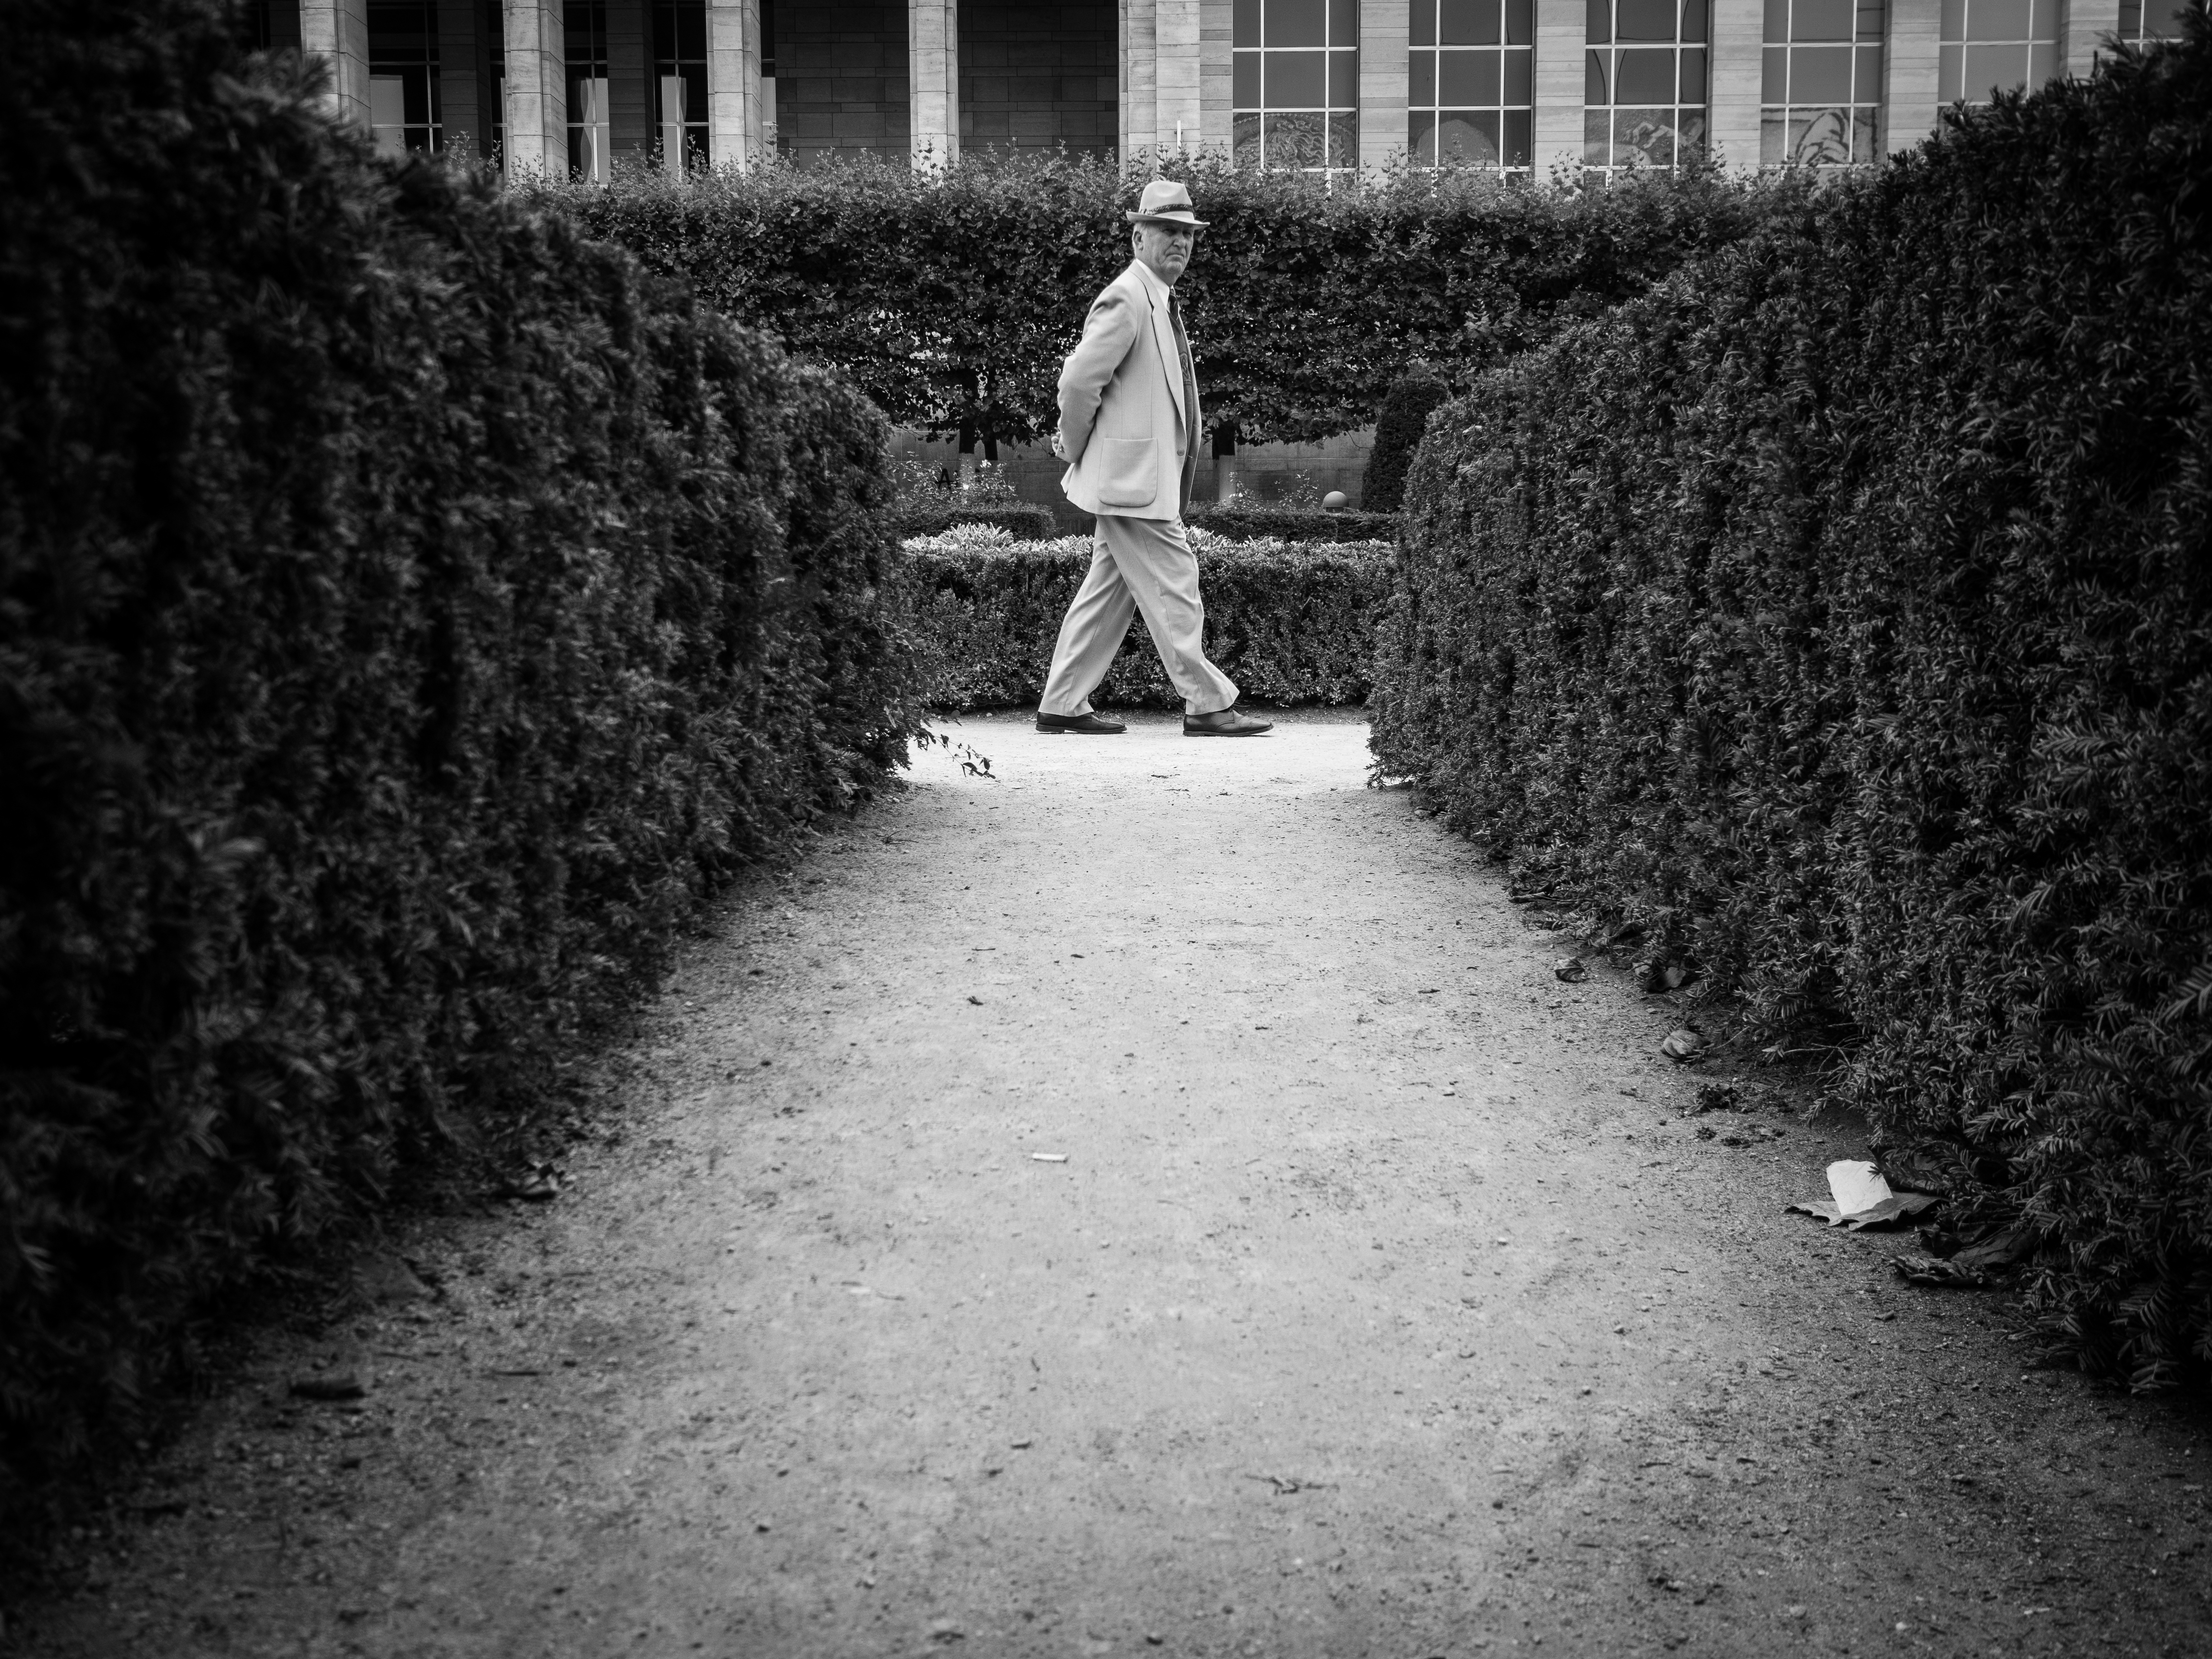
tree, light, black and white, road, white, street, photography, sunlight, ebook, shadow, training, darkness, black, monochrome, season, streetphotography, flickr, thomas, video, olympus, photograph, omd, fuji, leica, monochrom, leuthard, hcb, thomasleuthard, monochrome photography